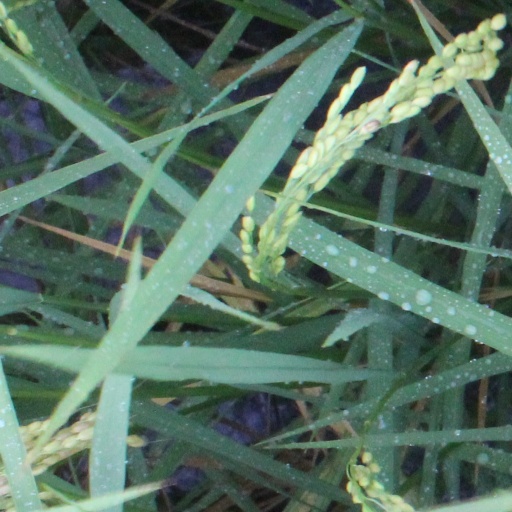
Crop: rice